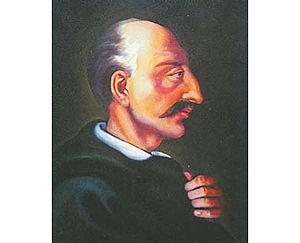
Francesco Milizia était un théoricien de l'architecture, historien de l’art et critique d’art italien, et le principal théoricien du néo-classicisme.